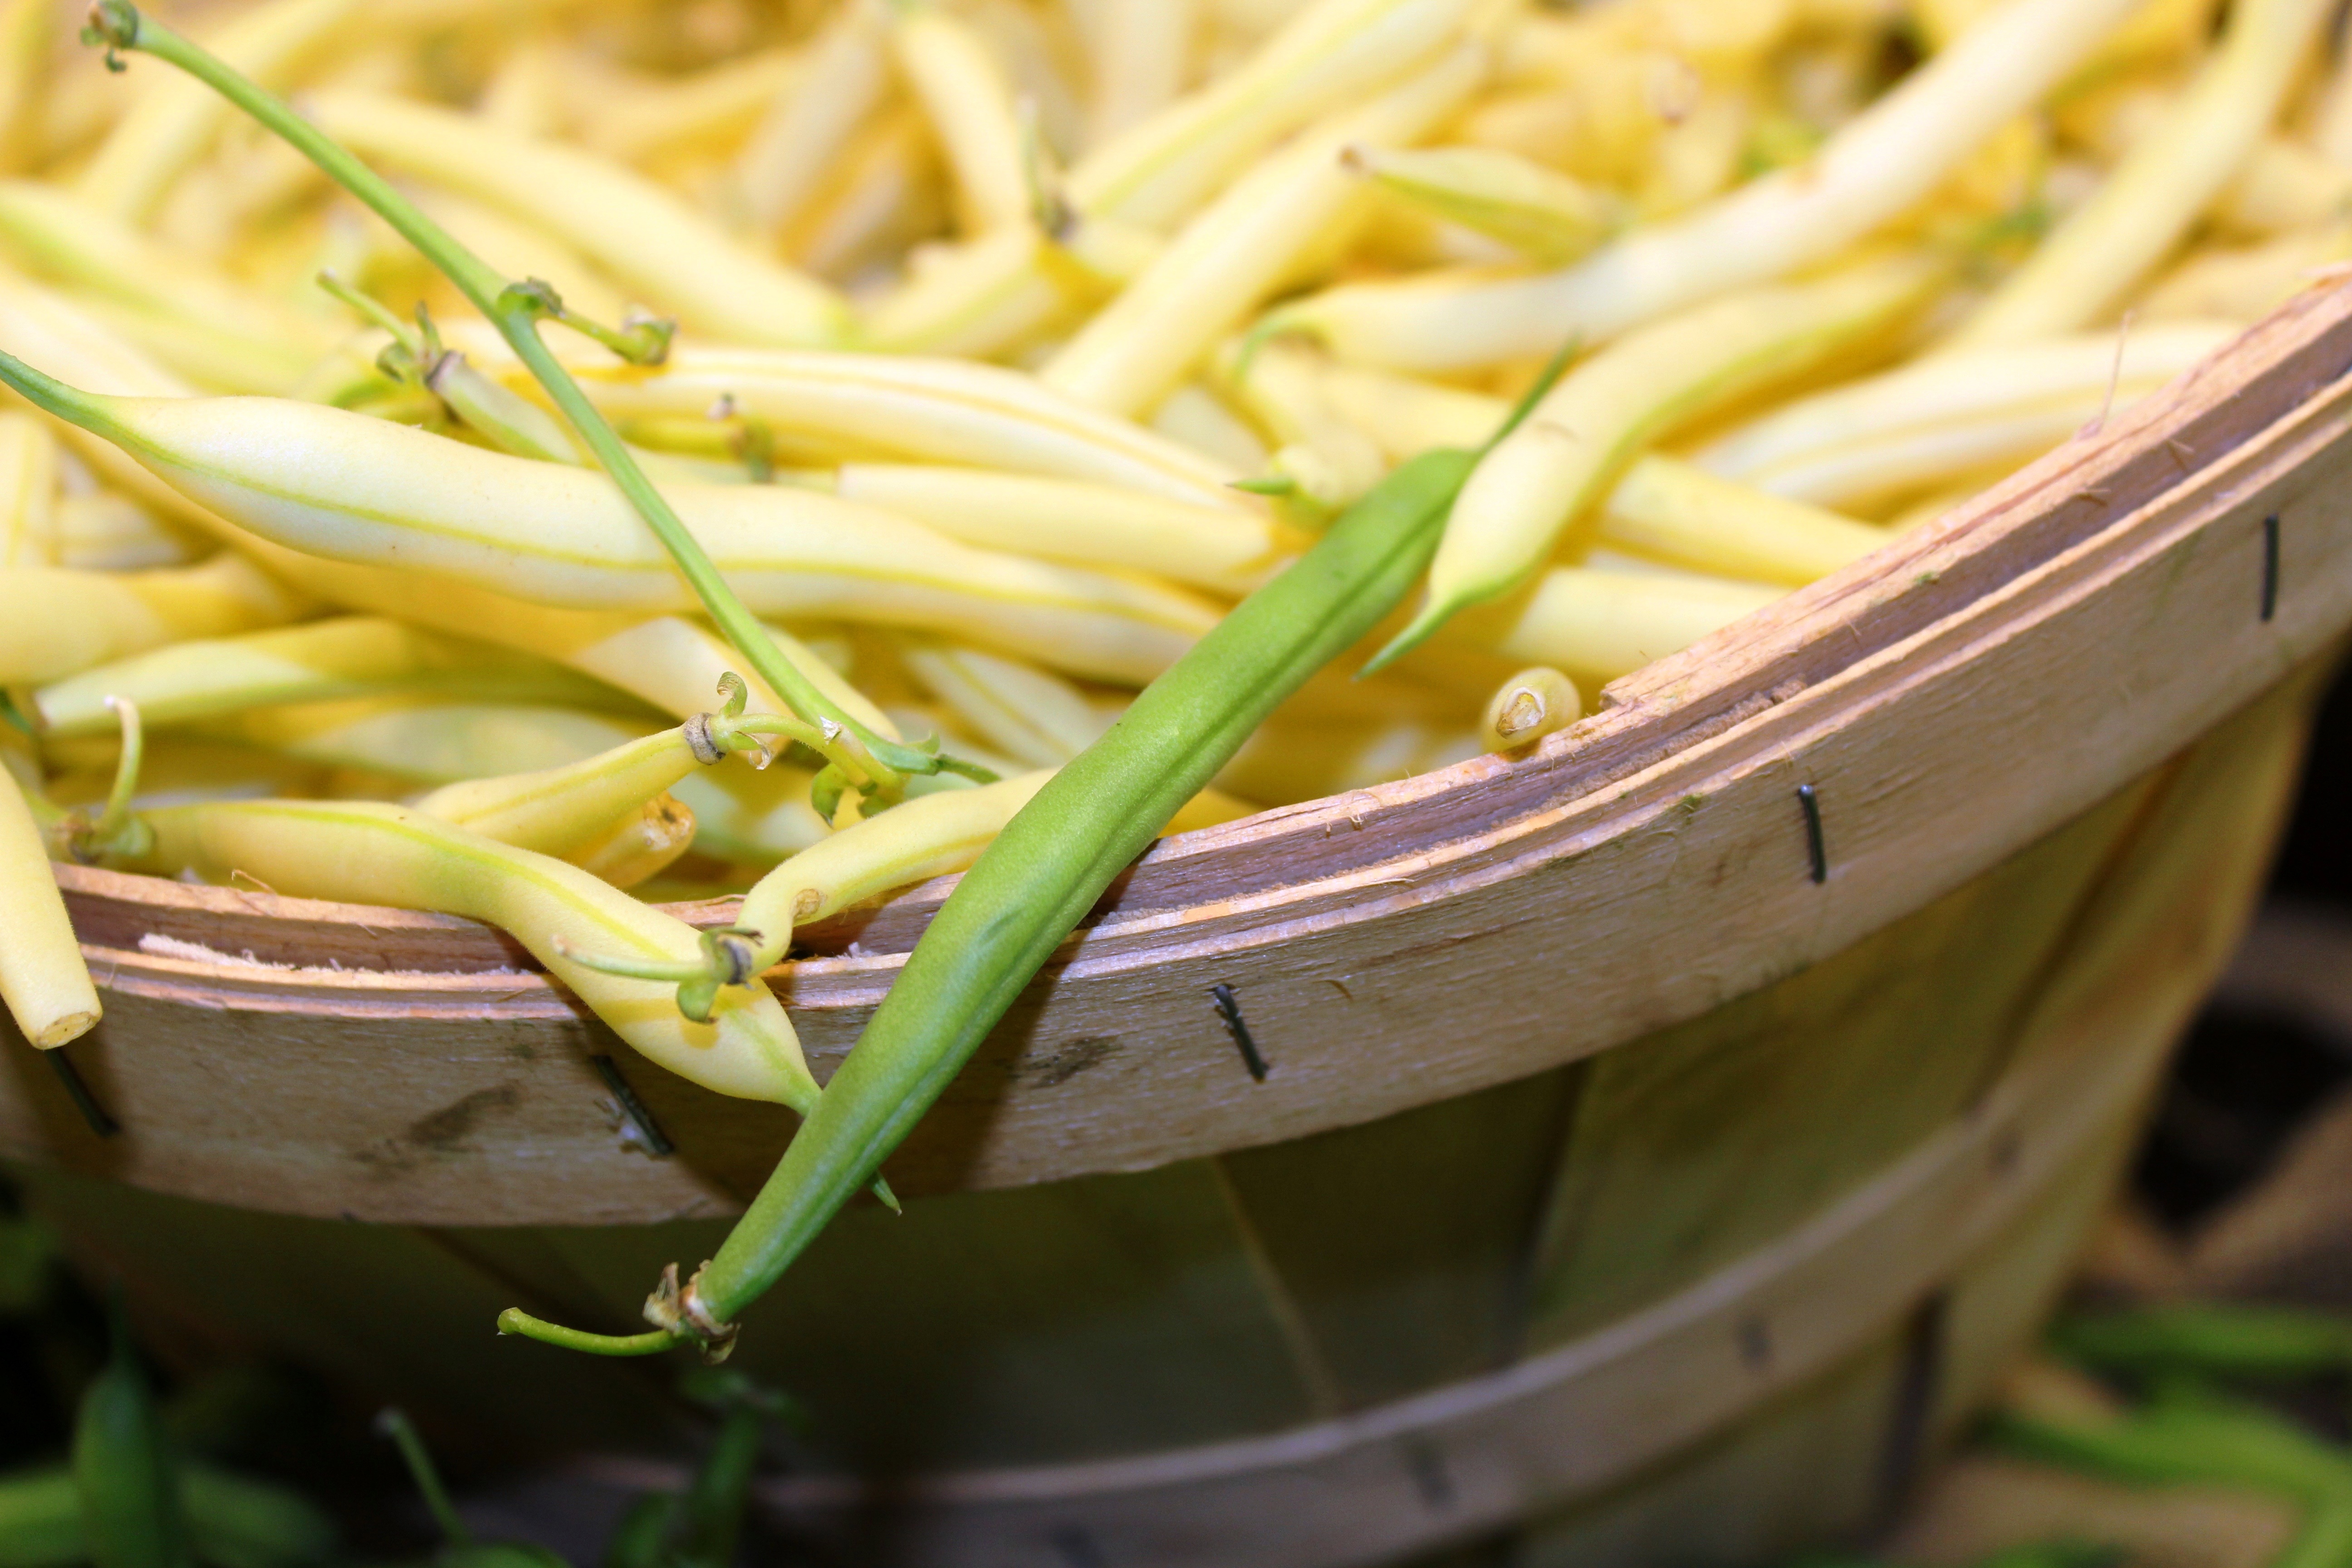
plant, flower, dish, food, produce, vegetable, crop, fresh, yellow, agriculture, cuisine, nutrition, edible, nutritious, flowering plant, green beans, waxed beans, land plant